Sue Johanson

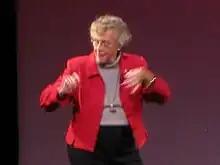
Johanson speaking in 2008

Susan Avis Bailey Johanson (July 29, 1930 – June 28, 2023) was a Canadian registered nurse and sex educator. She operated a birth control clinic in Toronto and hosted a series of radio and television programmes on birth control, safer sex and sexual health. She also published several books and wrote a newspaper column promoting sexual health.